Deadbeat (TV series)

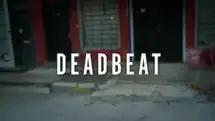
Title screen from Season 1.

On review aggregator website Rotten Tomatoes, the first season received a score of 80% based on 10 reviews with an average rating of 5.5/10. The site's critical consensus states, ""Deadbeat" aims low and scores high thanks to its promising, crass comedy and willingness to indulge in the bizarre."